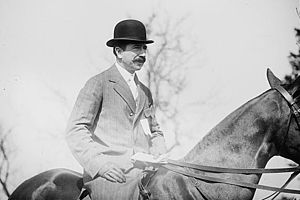
Foxhall Parker Keene
Foxhall Parker Keene var en amerikansk polospiller som deltog i OL 1900 i Paris.